Intercontinental de Aviación Flight 256

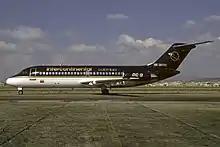
HK-3839X, the aircraft involved in the accident

Intercontinental de Aviación Flight 256 (RS256/ICT256) was a scheduled flight from El Dorado International Airport, Bogotá, on a service to Rafael Núñez International Airport, Cartagena, and San Andrés. On 11 January 1995, the McDonnell Douglas DC-9-14 operating the flight crashed during its approach to Cartagena Airport, killing all but one of the 51 people on board. The sole survivor was a nine-year old girl who sustained minor injuries.